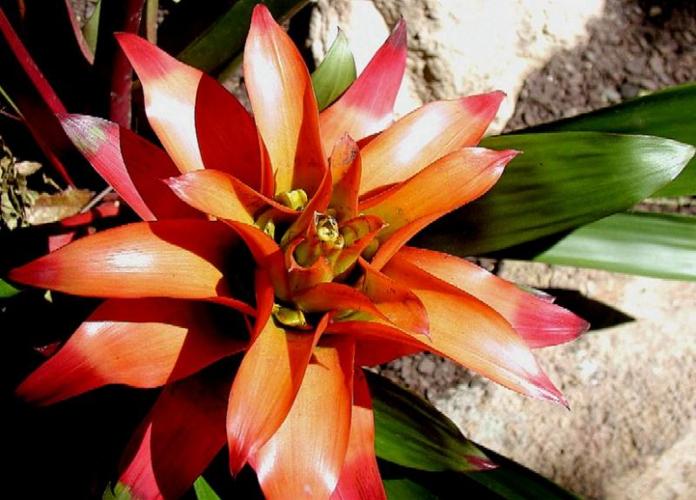
Label: bromelia